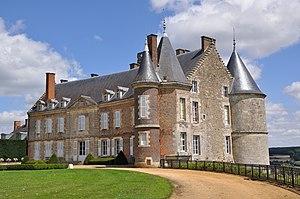
Château de Montmirail dans la Sarthe
Situé dans le Perche Sarthois et culminant à 320 mètres, le château de Montmirail surplombe le village du même nom.
Montmirail est une commune française, située dans le département de la Sarthe en région Pays de la Loire, peuplée de 389 habitants. Elle dépendait du diocèse de Chartres et était l'une des cinq baronneries du Perche-Gouët.